SS Jan Pieterszoon Coen

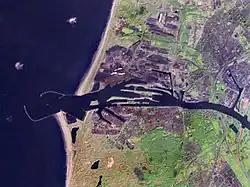
Modern day view of the port entrance of IJmuiden, the piers are clearly visible on the left

The German Army emptied the ship of movable property during 1940, they could do this because the ship was mostly above water. Rijkswaterstaat was thinking of salvaging "Jan Pieterszoon Coen", since the ship was mostly intact and in shallow waters. But due to a series of storms, the ship sank deeper into the sand. In 1941, a 50-meter portion of the stern was removed so largeships could use the harbor again.